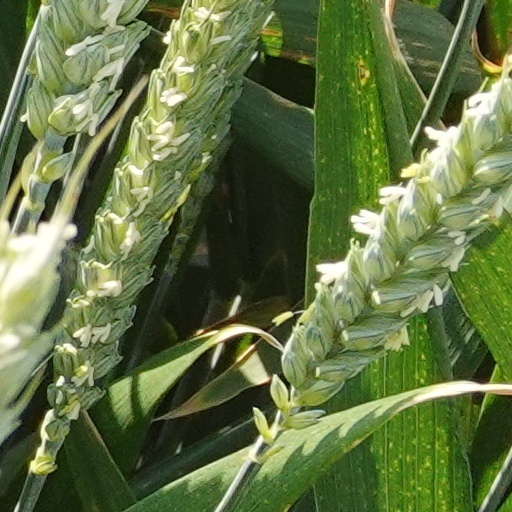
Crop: wheat